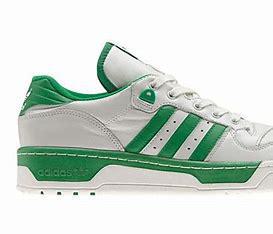
Brand: adidas
Model: originals Adidas Originals Rivalry